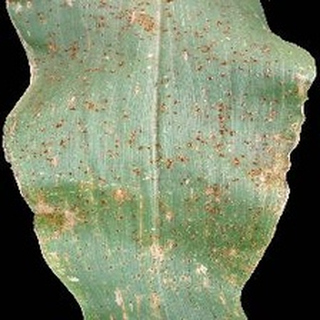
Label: corn_common_rust